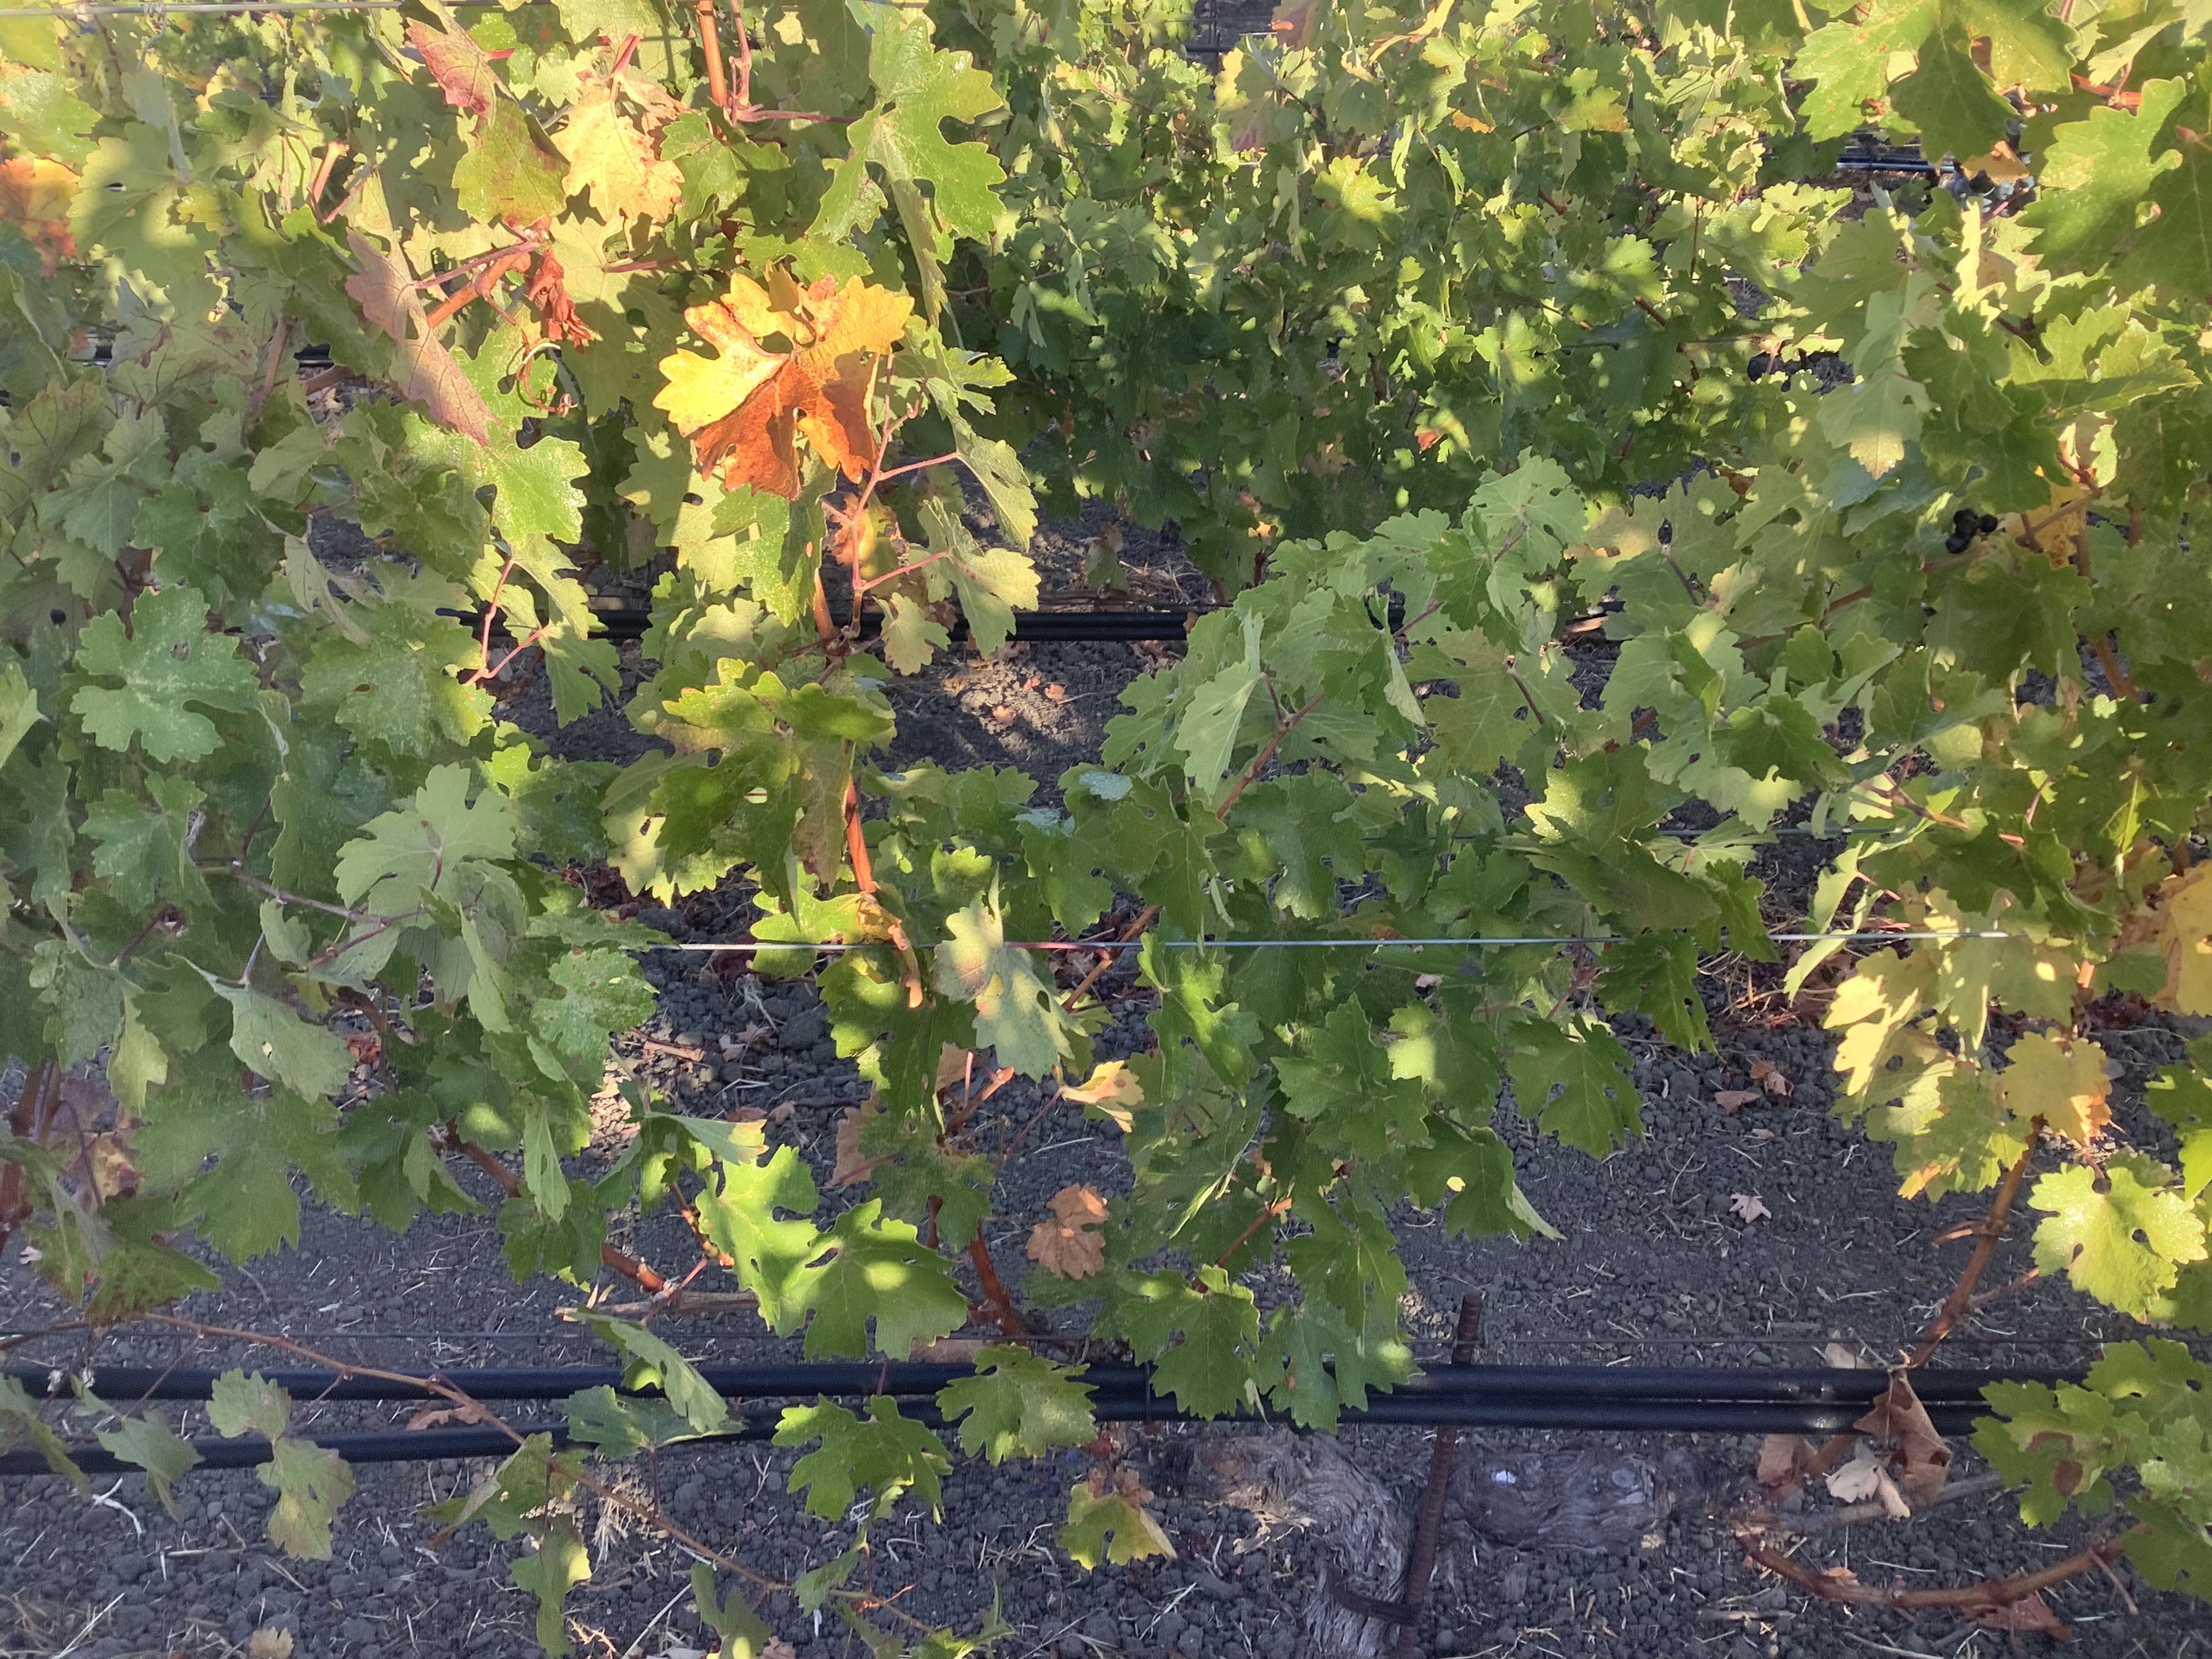
Label: No Virus